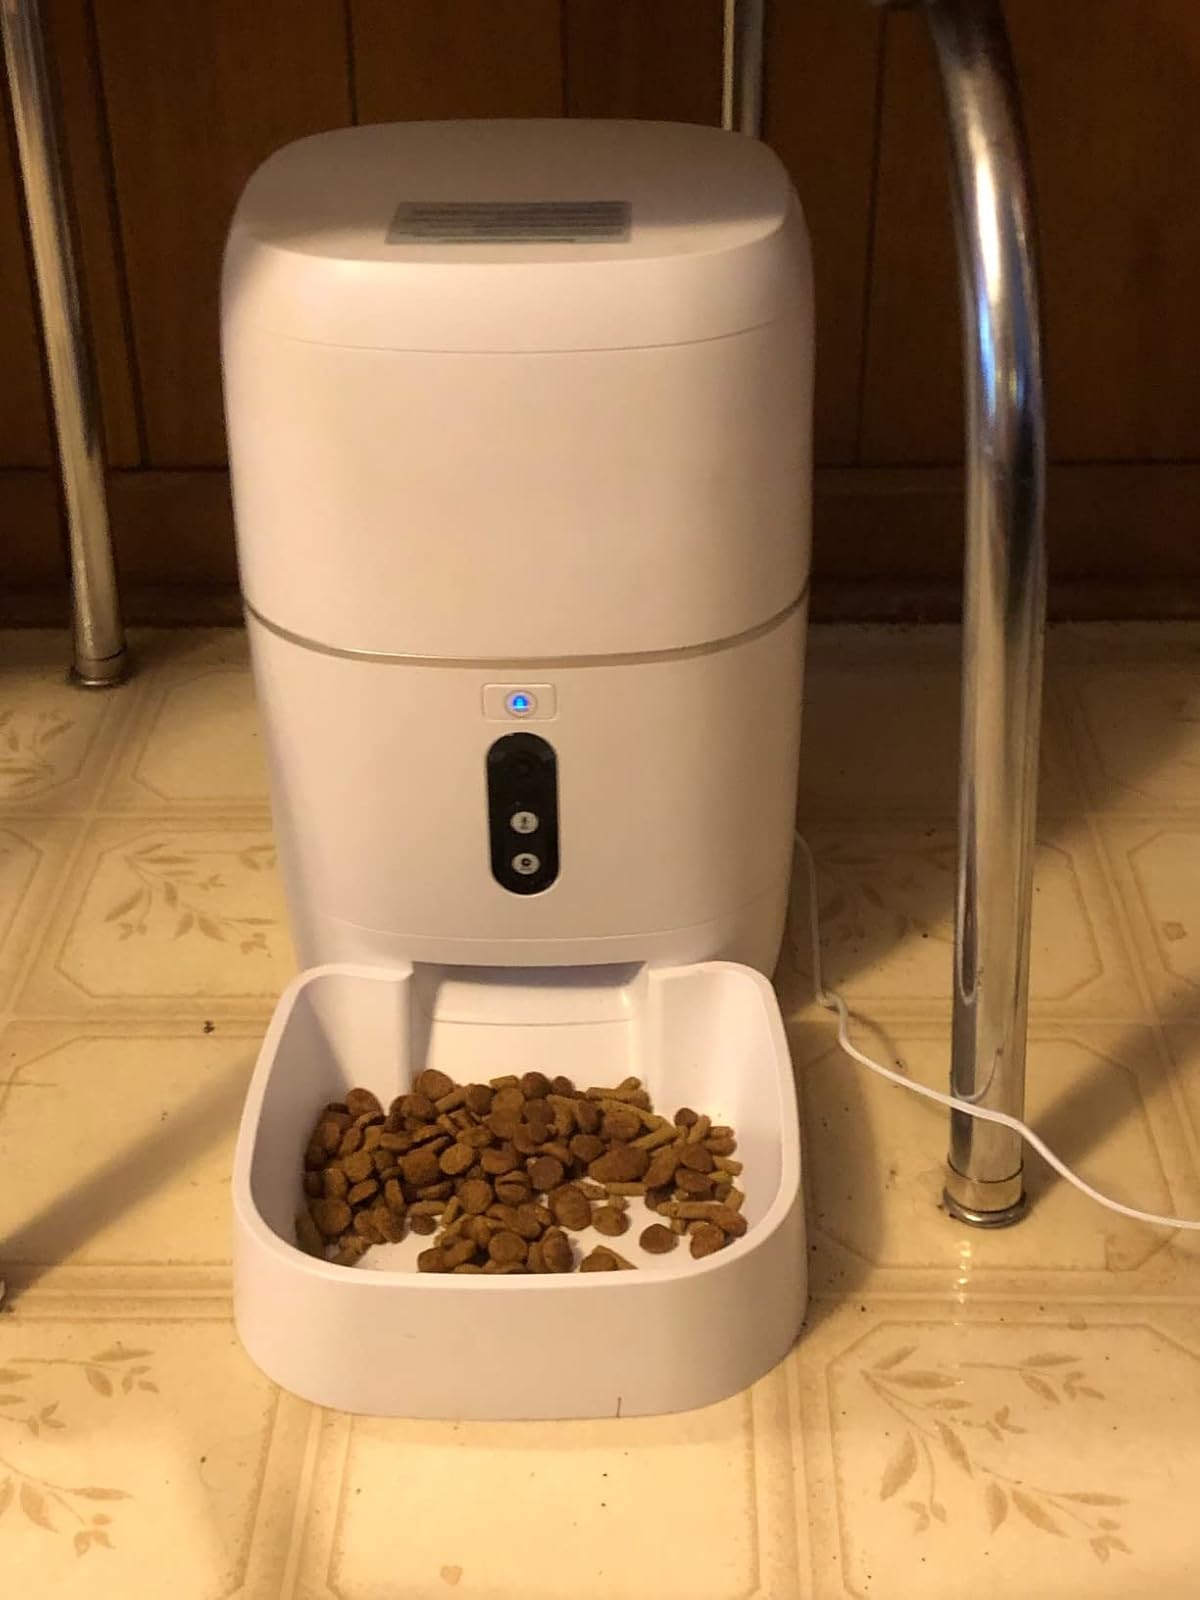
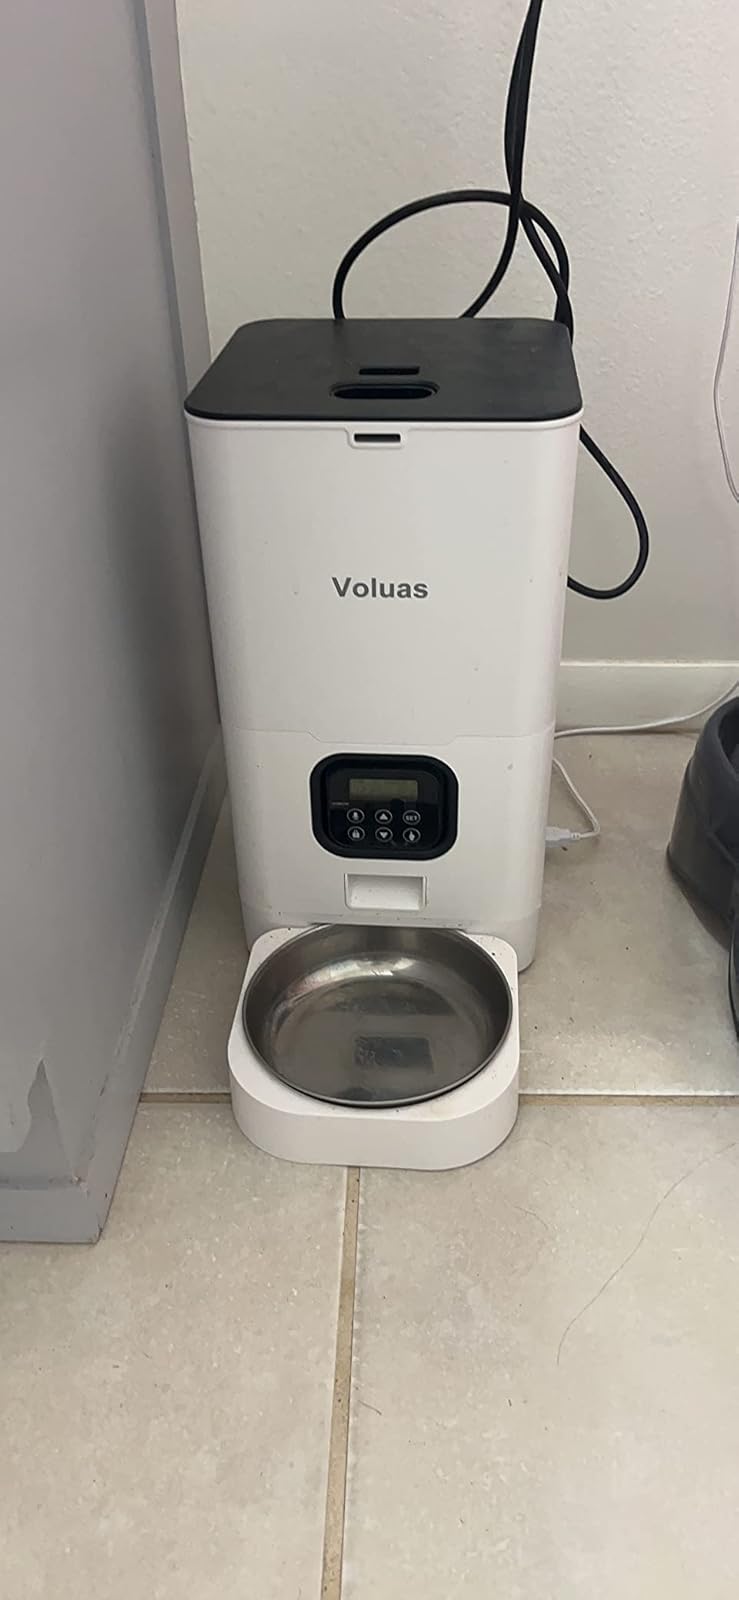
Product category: items_feeder
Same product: no